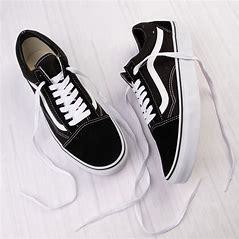
Brand: Vans
Model: Old Skool Skate